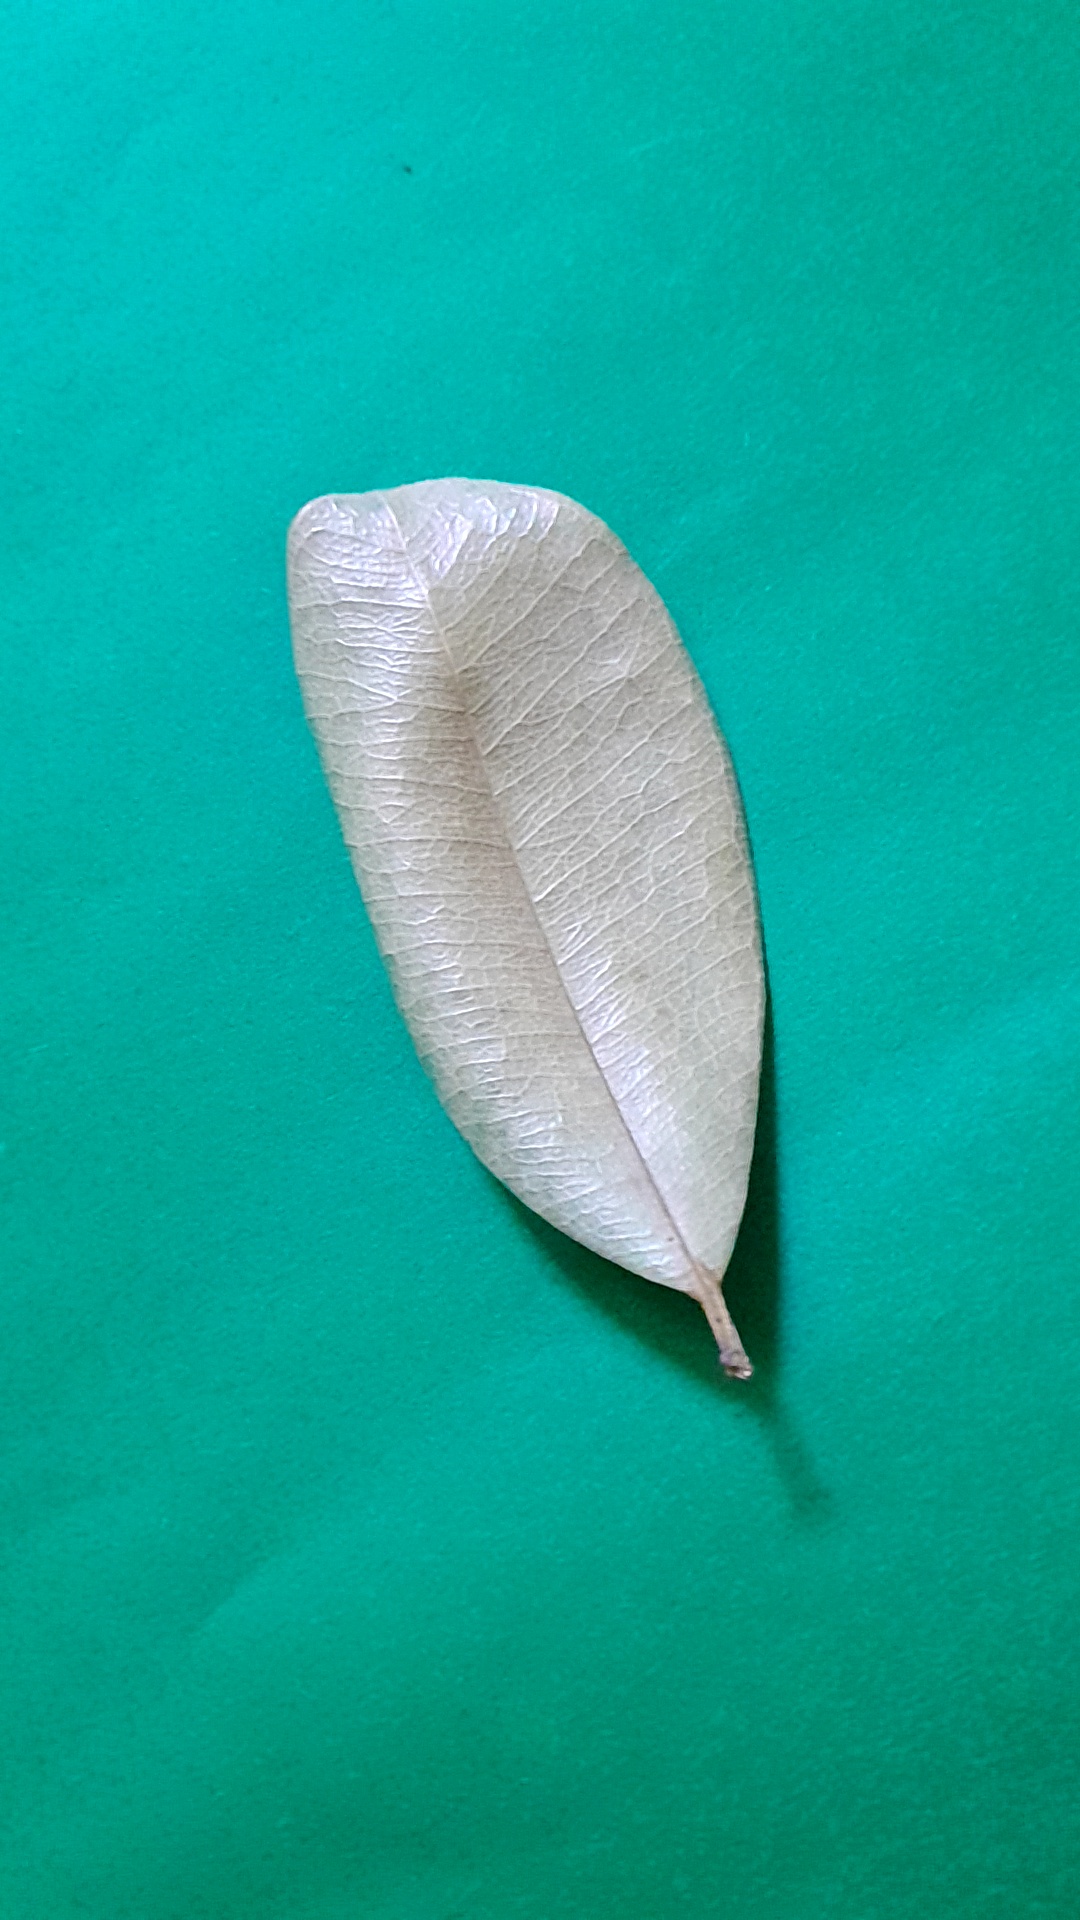
Label: Dry Leaf